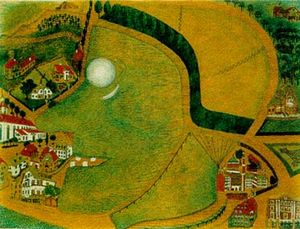
Billedkunst
Maleriet Heksas hoved af August Natterer (1868 – 1933).
Billedkunst rummer en bred forståelse såvel kunstens -, folkekunstens - og den visuelle massekommunikations billeder, hvor begrebet omfatter: